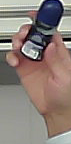
Product: nivea_rollon